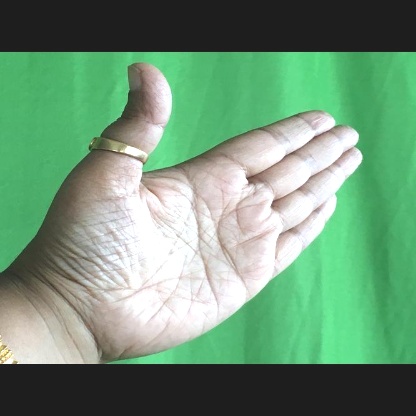
Mudra: Ardhachandran